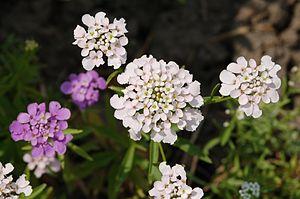
Iberis umbellata, de nom commun Ibéride, Ibéris en ombelle ou Tabouret en ombelle, est une plante herbacée à fleurs annuelle du genre Iberis et de la famille des Brassicaceae.